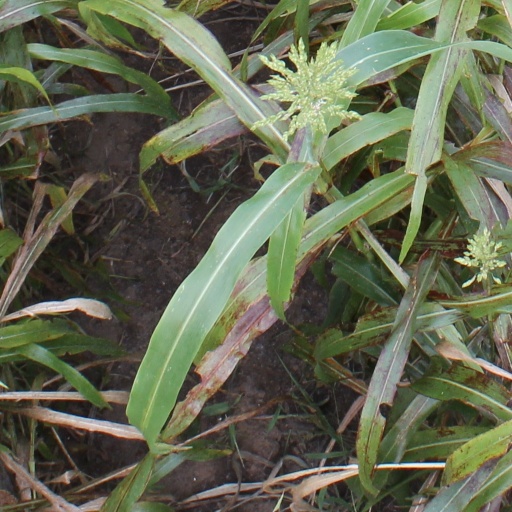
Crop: sorghum